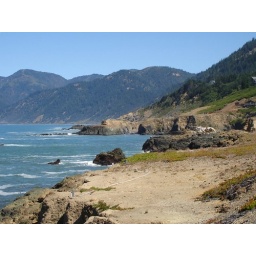
View from Missy and Chris' place. Jake's house in the tree on right hand side.